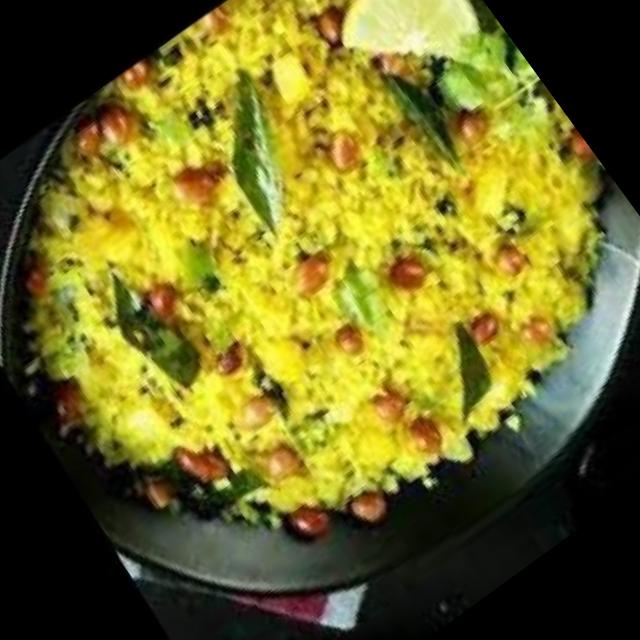
Dish: poha